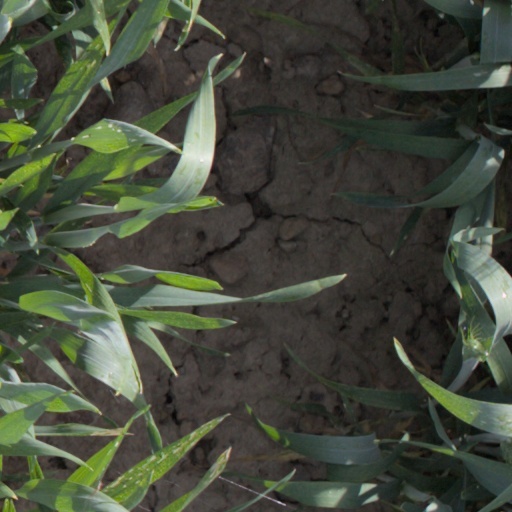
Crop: wheat